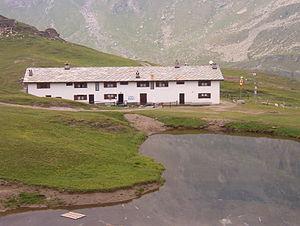
Le refuge Dondénaz se trouve dans la vallée de Champorcher, une vallée latérale du val d'Aoste, dans les Alpes grées italiennes, à 2 192 mètres d'altitude.